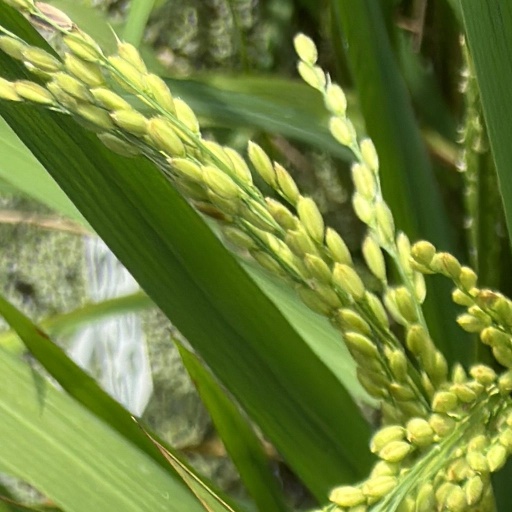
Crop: rice